British Columbia

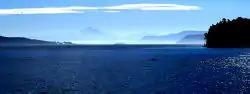
The Strait of Georgia, near Vancouver

Because of the many mountain ranges and rugged coastline, British Columbia's climate varies dramatically across the province.